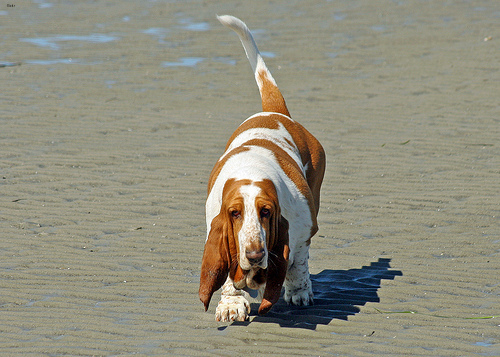
Animal: dog
Breed: basset hound